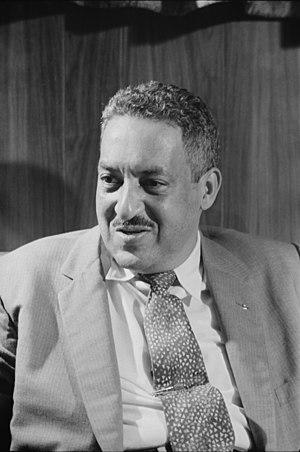
La présidence de John Fitzgerald Kennedy, en tant que 35ᵉ président des États-Unis, dura du 20 janvier 1961 jusqu'à son assassinat le 22 novembre 1963. Membre du Parti démocrate, Kennedy prit ses fonctions après avoir battu le vice-président sortant Richard Nixon, membre du Parti républicain, à l'élection présidentielle de 1960. Il fut remplacé après sa mort par son vice-président Lyndon B. Johnson.
Thurgood Marshall, né le 2 juillet 1908 à Baltimore et mort le 24 janvier 1993 à Bethesda, est un juriste américain. Il est le premier juge afro-américain à avoir siégé, de 1967 à 1991, à la Cour suprême des États-Unis. Il y a marqué son passage par des positions progressistes, en particulier dans son domaine de prédilection, celui des droits civiques.